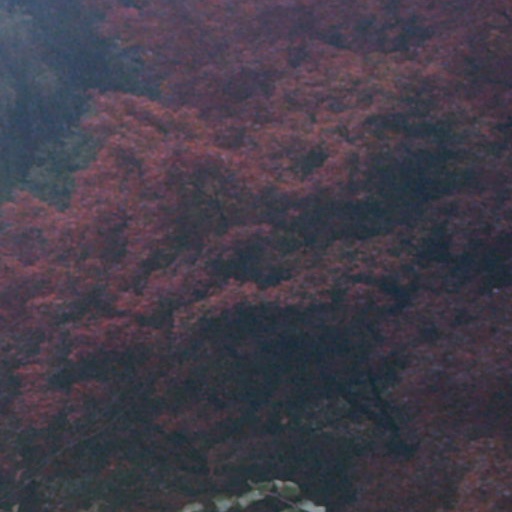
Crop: cassava